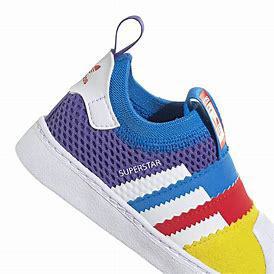
Brand: adidas
Model: originals Adidas Originals Superstar 360 I